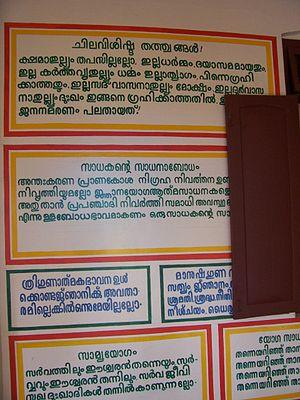
Inscriptions en Malayalam dans l'ashram sivananda du Kerala.
Le malayalam est une langue dravidienne d’Inde, parlée dans le sud du pays et notamment dans les États du Kerala et du Lakshadweep, ainsi que le territoire de Pondichéry, où elle est langue officielle.